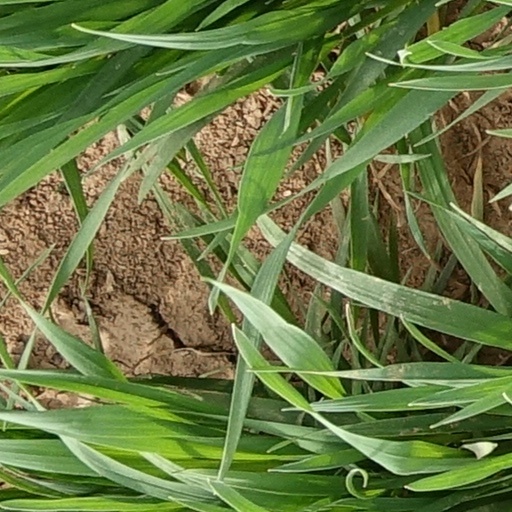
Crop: wheat